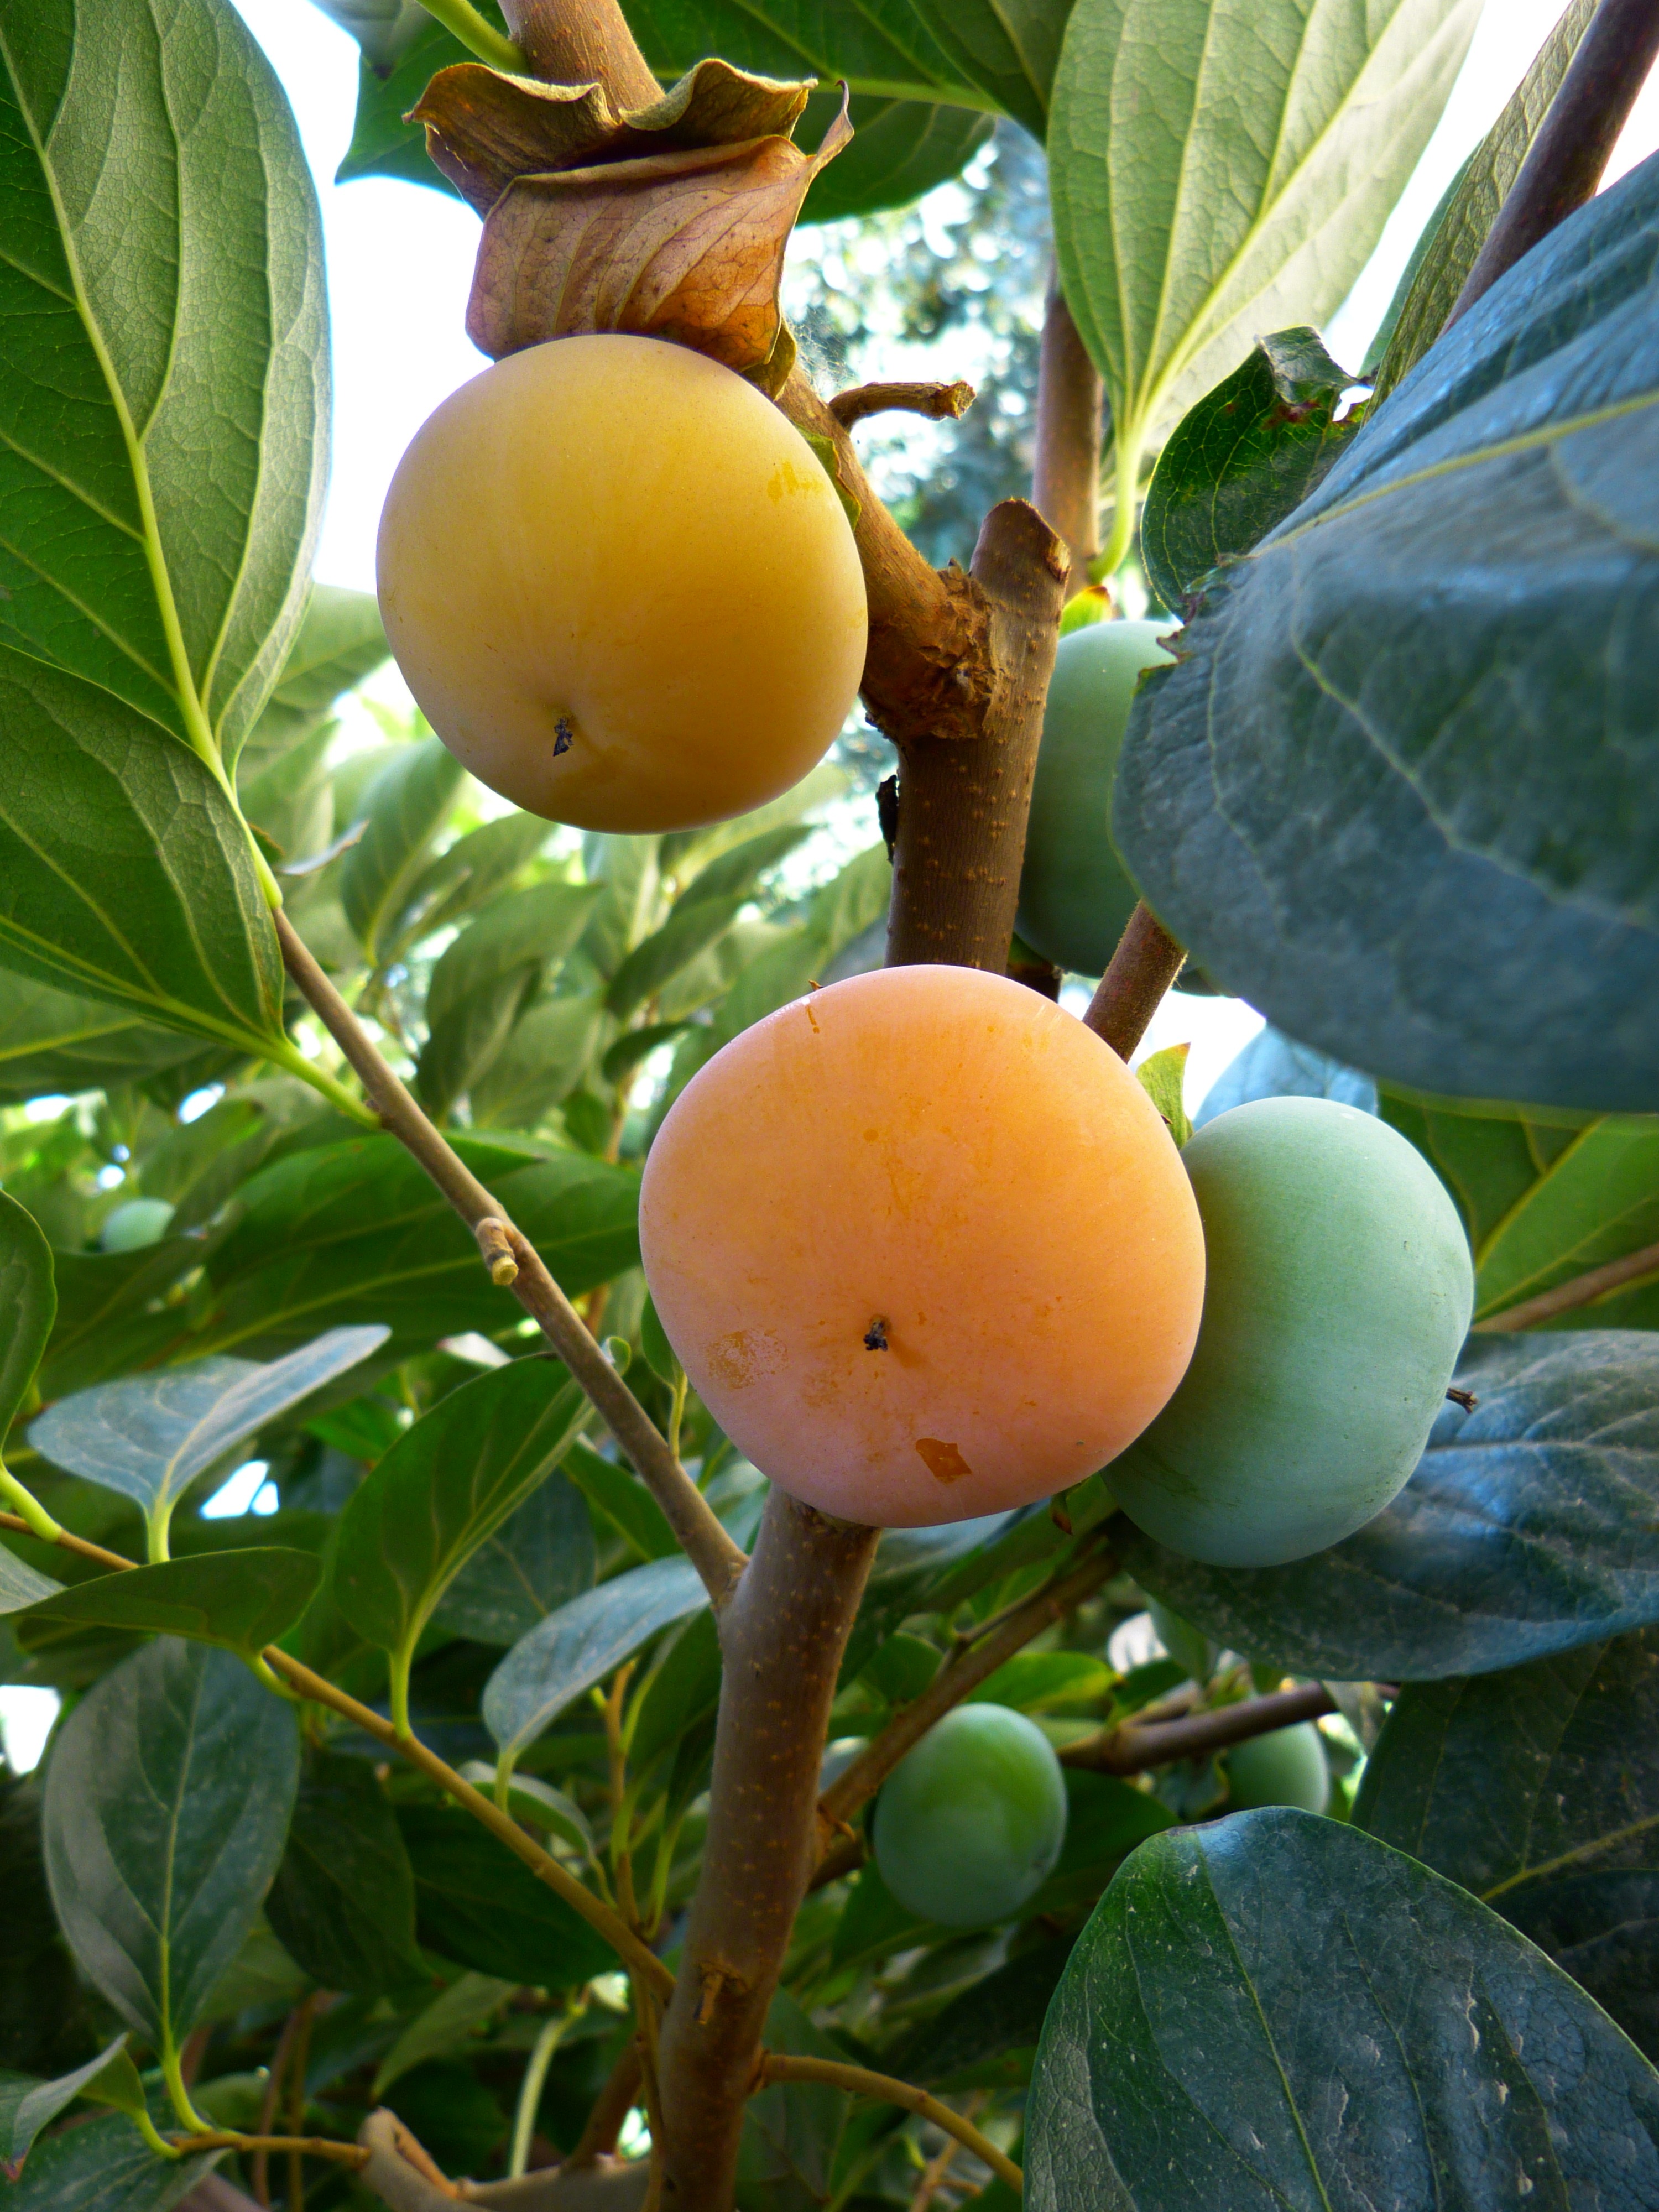
tree, plant, fruit, ripe, orange, food, produce, apricot, sharon, fruit tree, persimmon, kaki, diospyros, tree plant, loquat, yellow plum, eriobotrya, ebony trees and persimmons, common persimmon, persimmon fruit, sapodilla family